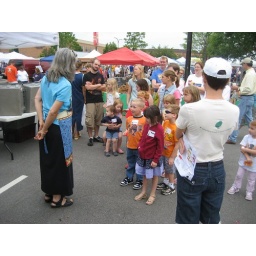
Nancy from First Fruits Produce in Mahomet, Illinois, talks about her transition from an office job to running a farm.